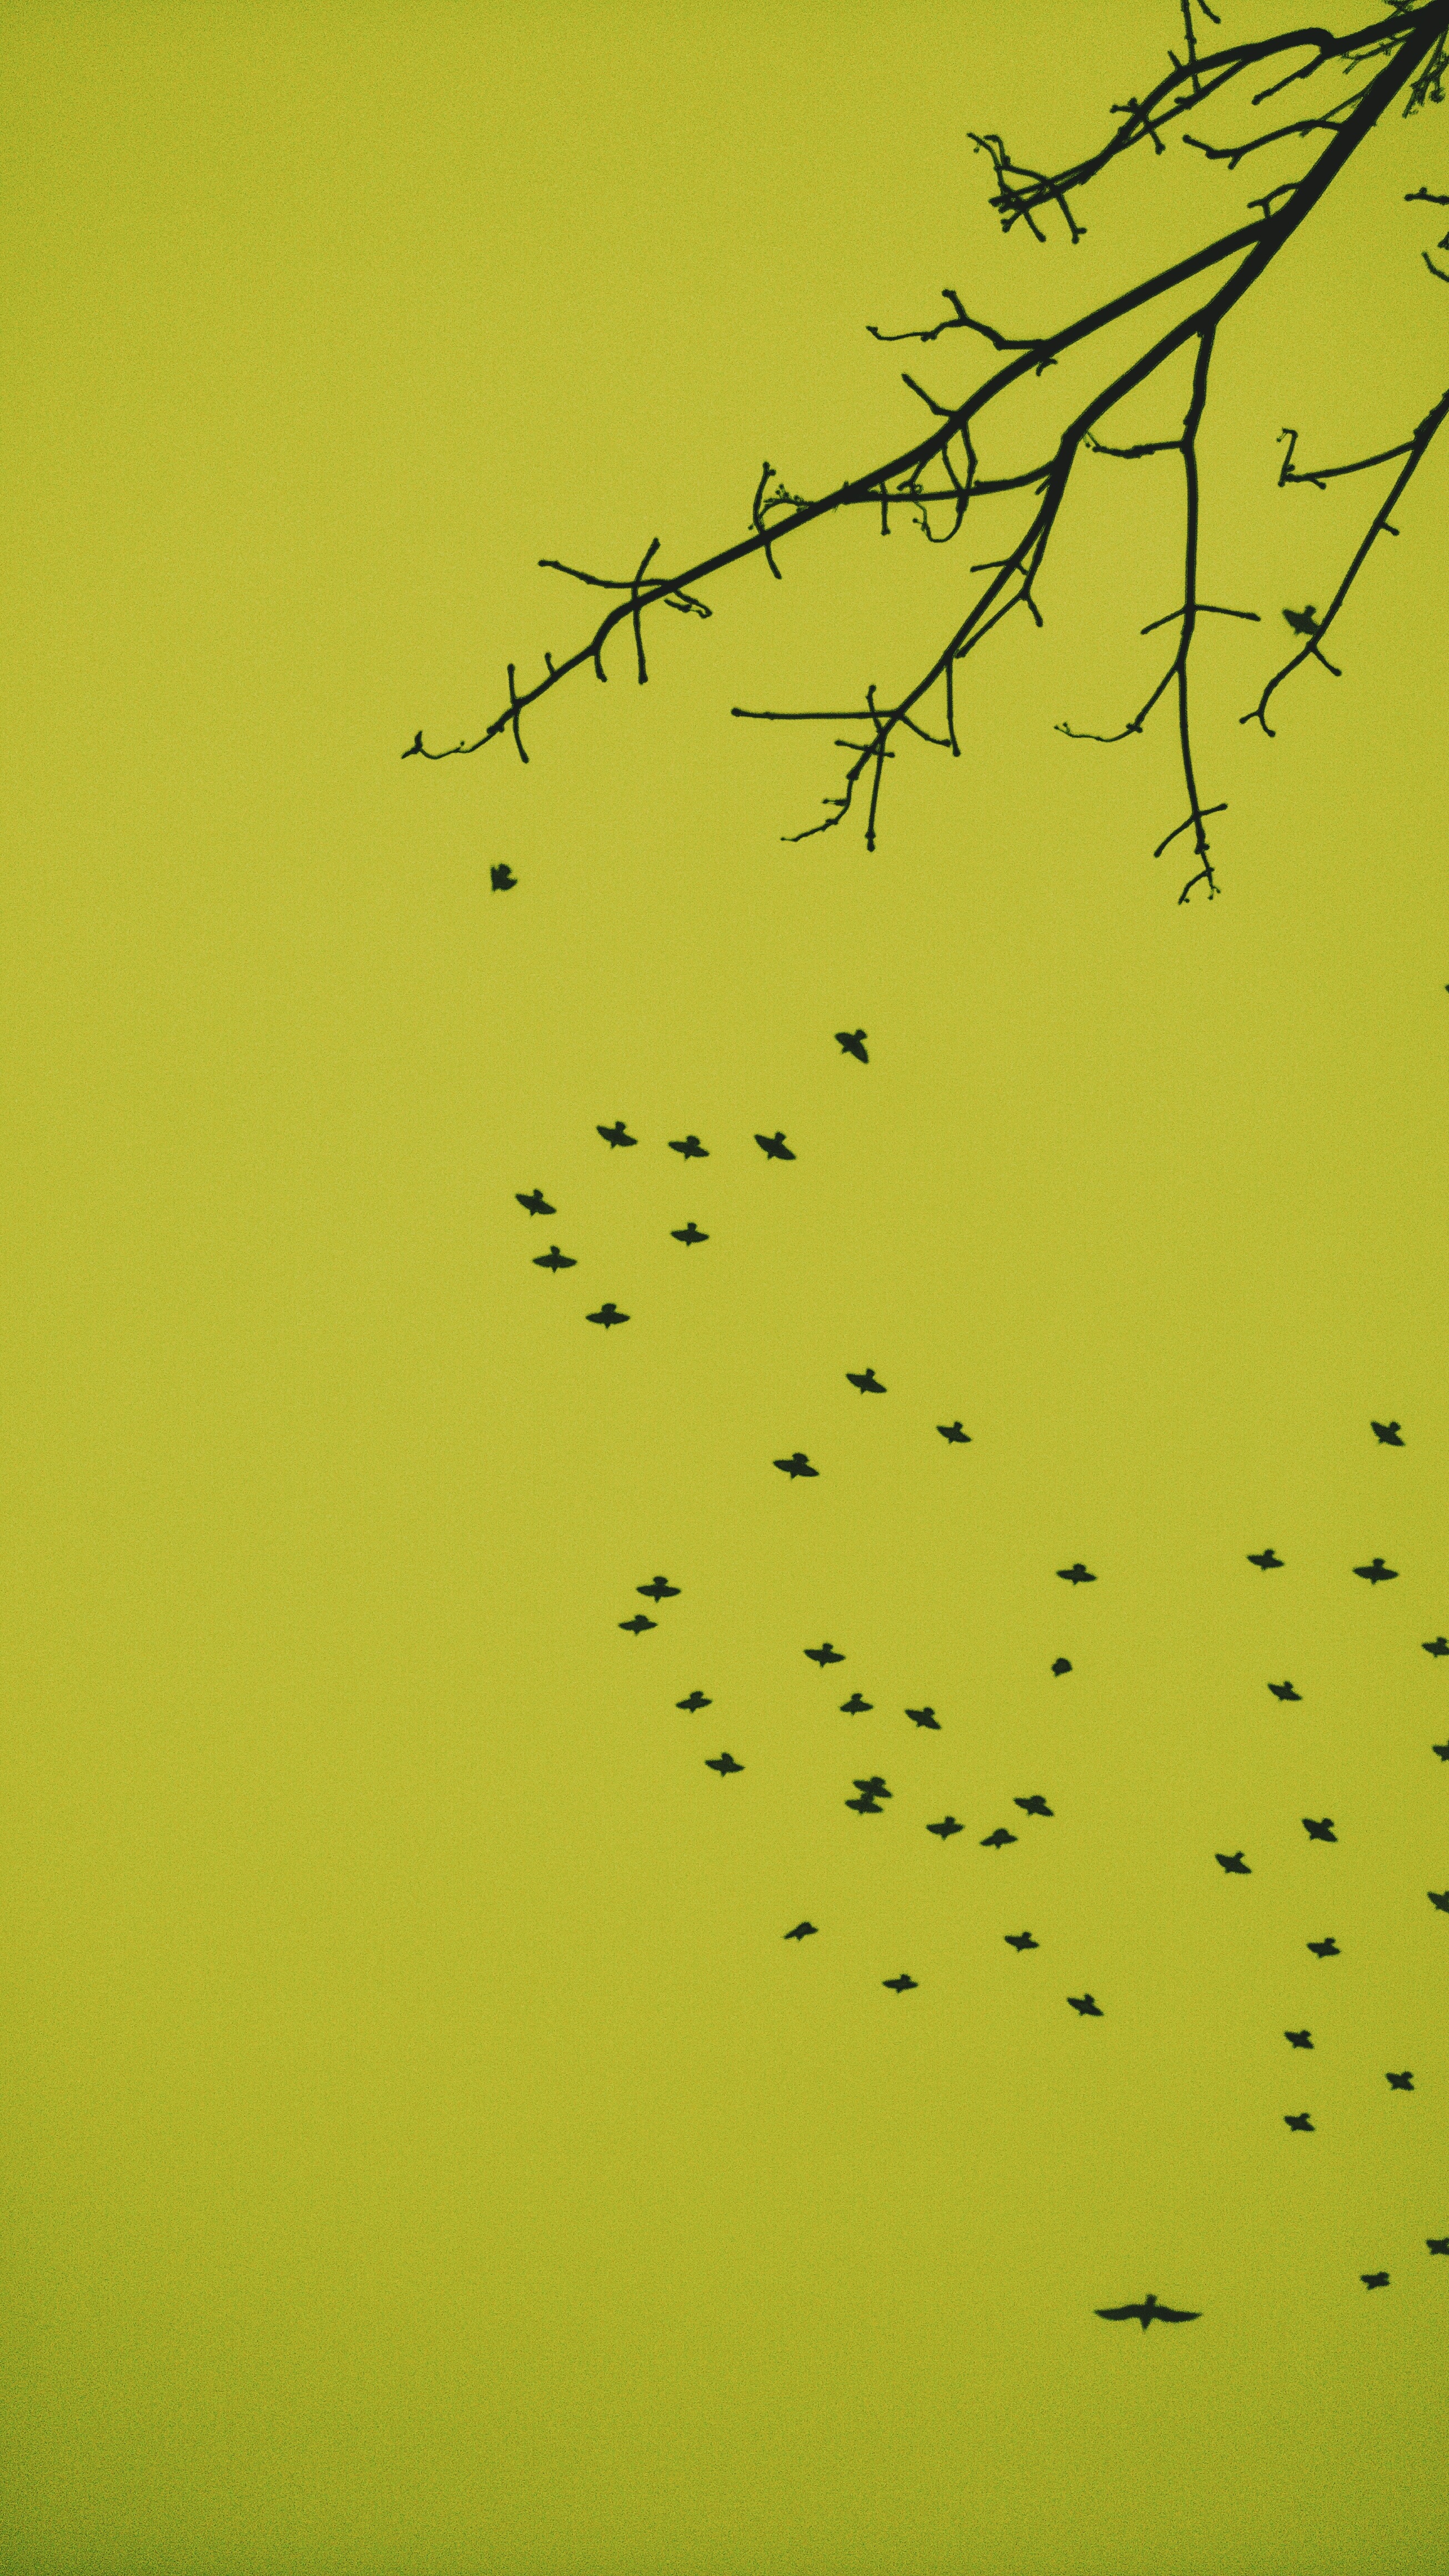
grass, branch, leaf, flower, flock, line, green, yellow, illustration, shape, bird migration, animal migration